Hepialidae

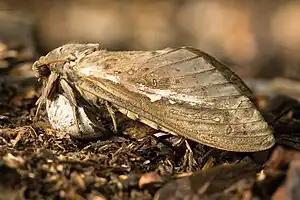
"Abantiades latipennis", Tasmania, Australia

Hepialidae are distributed on ancient landmasses worldwide except Antarctica but with the surprising exceptions of Madagascar, the Caribbean islands and in Africa, tropical West Africa. It remains to be borne out if these absences are real as "Aenetus cohici" was not long ago discovered in New Caledonia. In the Oriental and Neotropical regions hepialids have diversified in rainforest environments, but this not apparently the case in the Afrotropics. Hepialids mostly have low dispersive powers and do not occur on oceanic islands with the exception of "Phassodes" on Fiji and Western Samoa and a few species in Japan and Kurile Islands. Whilst the type locality of "Eudalaca sanctahelena" is from the remote island of St Helena, this is thought to be an error for South Africa.